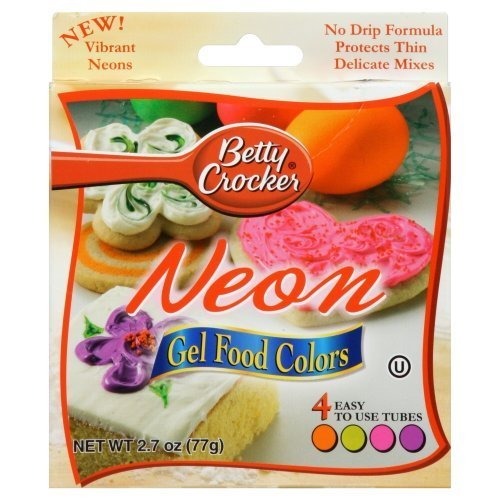
Item Name: Betty Crocker Writing Icing Neon Gel Food Colors - 4 CT by Signature Brands, LLC. [Foods]
Value: nan
Unit: None

Price: 11.41